Turing scheme

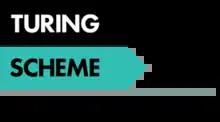
Logo of the Turing scheme

The Turing scheme is a student exchange programme. It was established by the United Kingdom Department for Education in 2021 as a replacement for the European Union Erasmus Programme. The scheme aims to fund the advantages of overseas learning to three categories of participants, young students at primary and secondary schools, older sixth form students and further education university students.